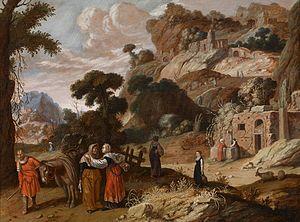
Jacob Symonsz. Pynas est un peintre néerlandais né vers 1592-1593, décédé vers 1650, frère de Jan Simonsz. Pynas.